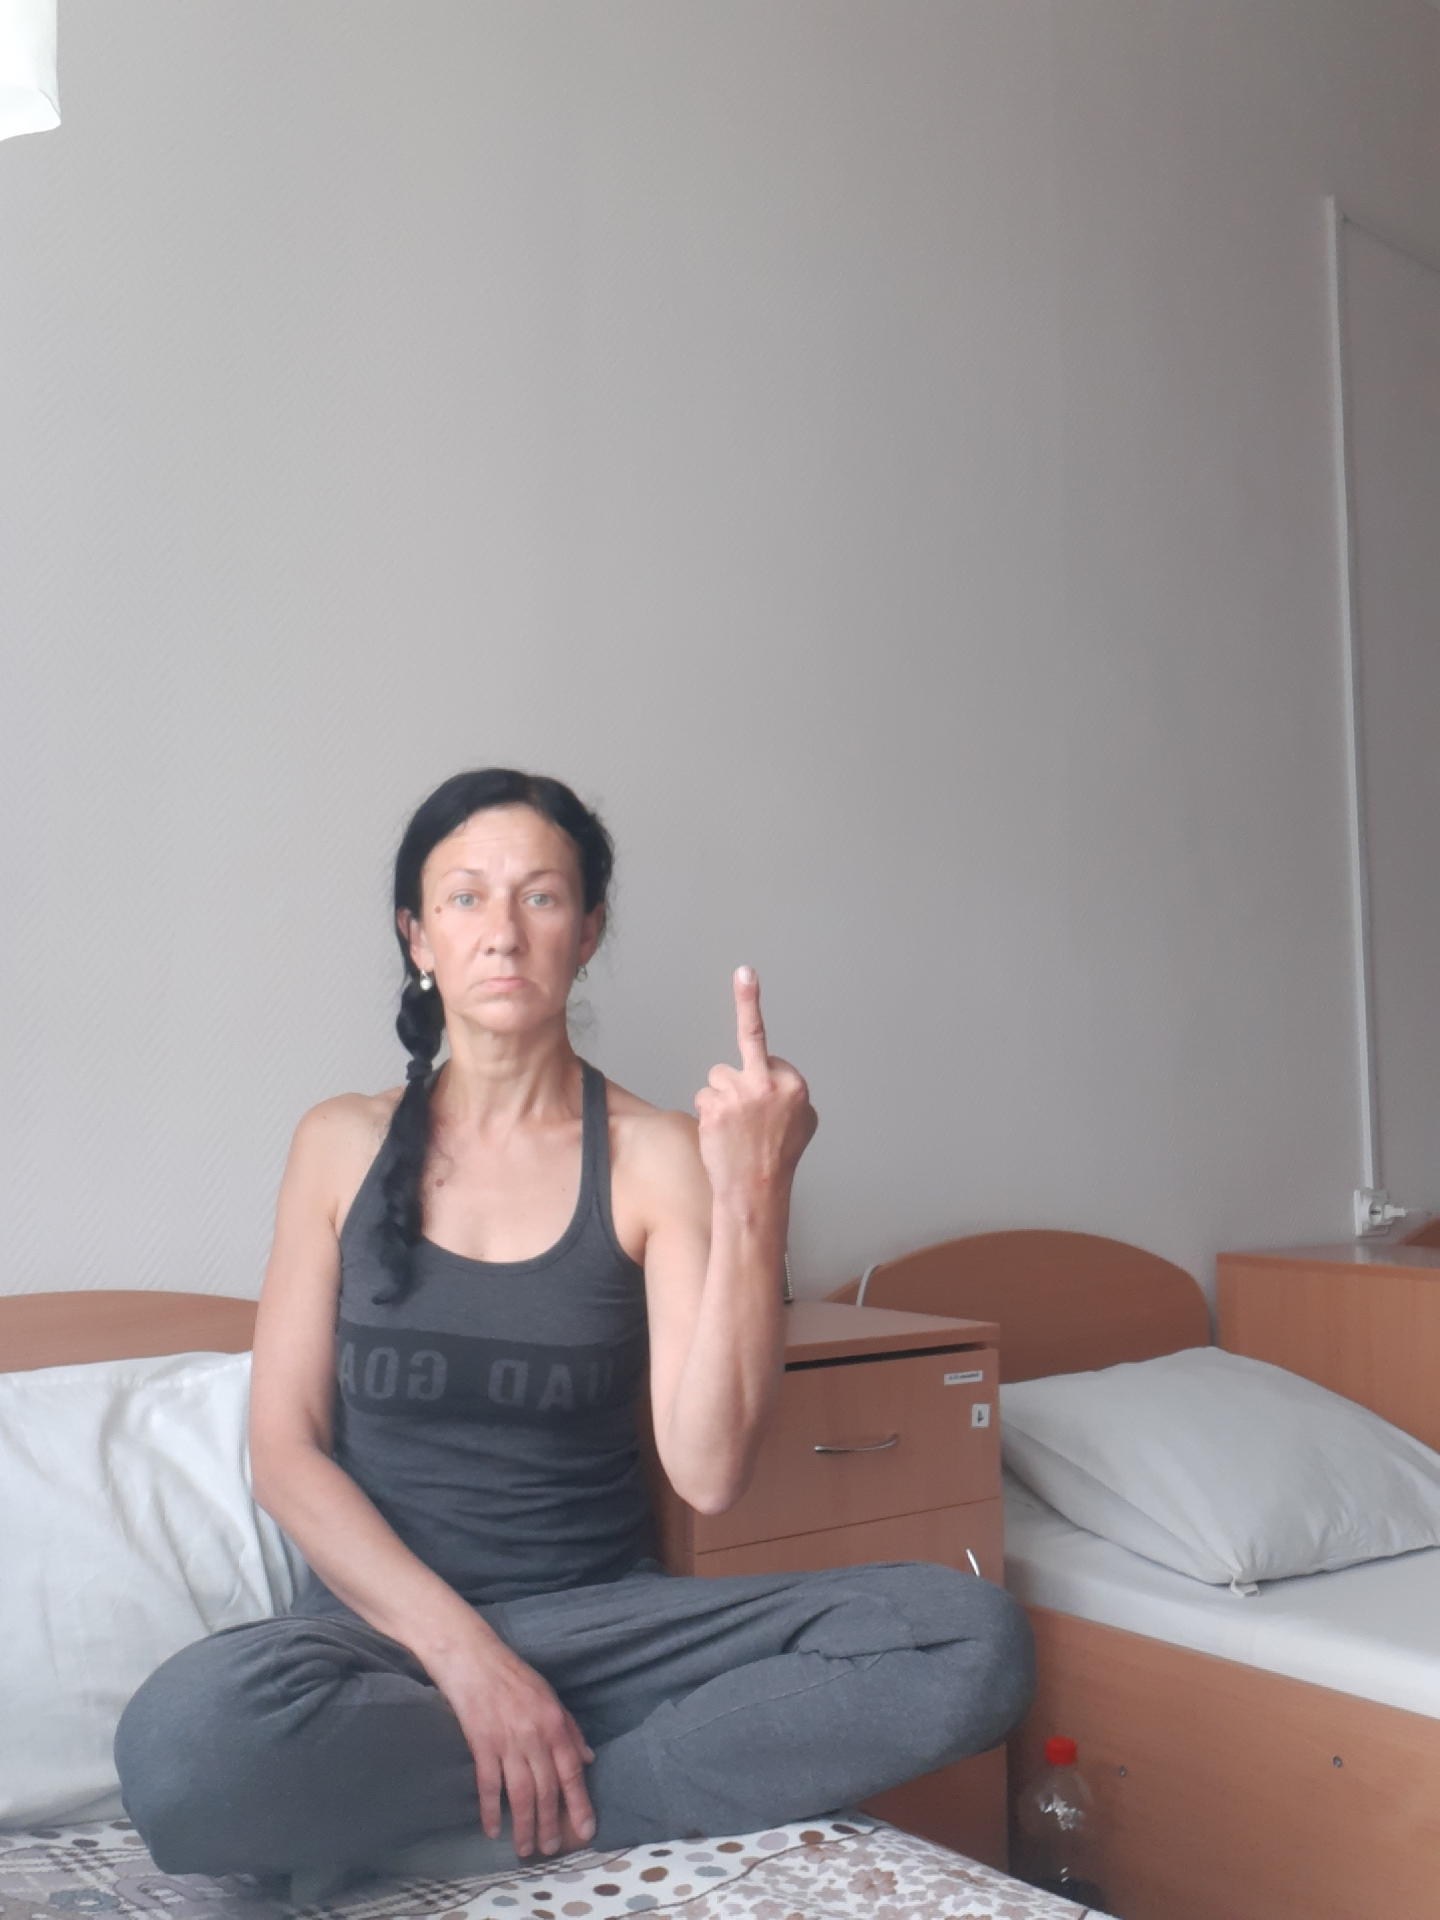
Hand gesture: middle_finger